List of birds of Guatemala

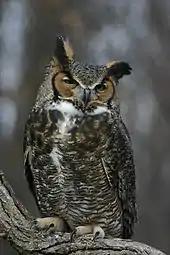
Great horned owl

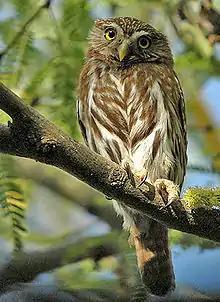
Ferruginous pygmy-owl

The typical owls are small to large solitary nocturnal birds of prey. They have large forward-facing eyes and ears, a hawk-like beak and a conspicuous circle of feathers around each eye called a facial disk.